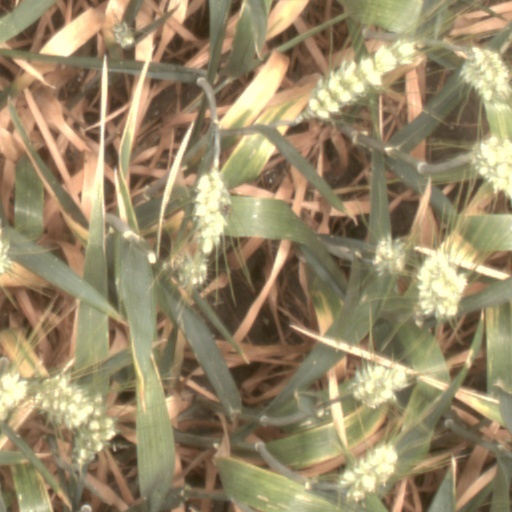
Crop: wheat